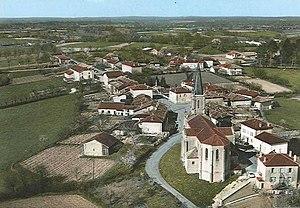
Vue aérienne du bourg de Saint-Cyr-sur-Menthon.
Saint-Cyr-sur-Menthon, est une commune française située dans le département de l'Ain en région Auvergne-Rhône-Alpes.